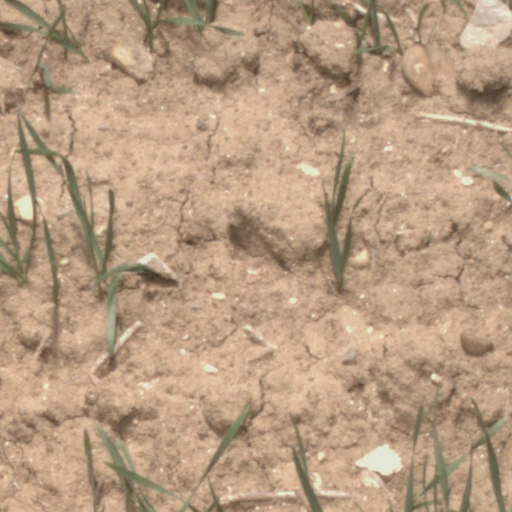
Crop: wheat